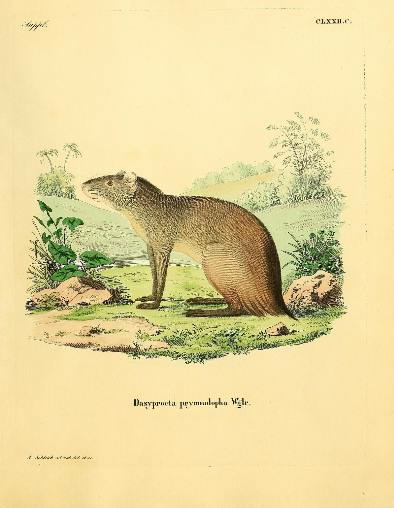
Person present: No